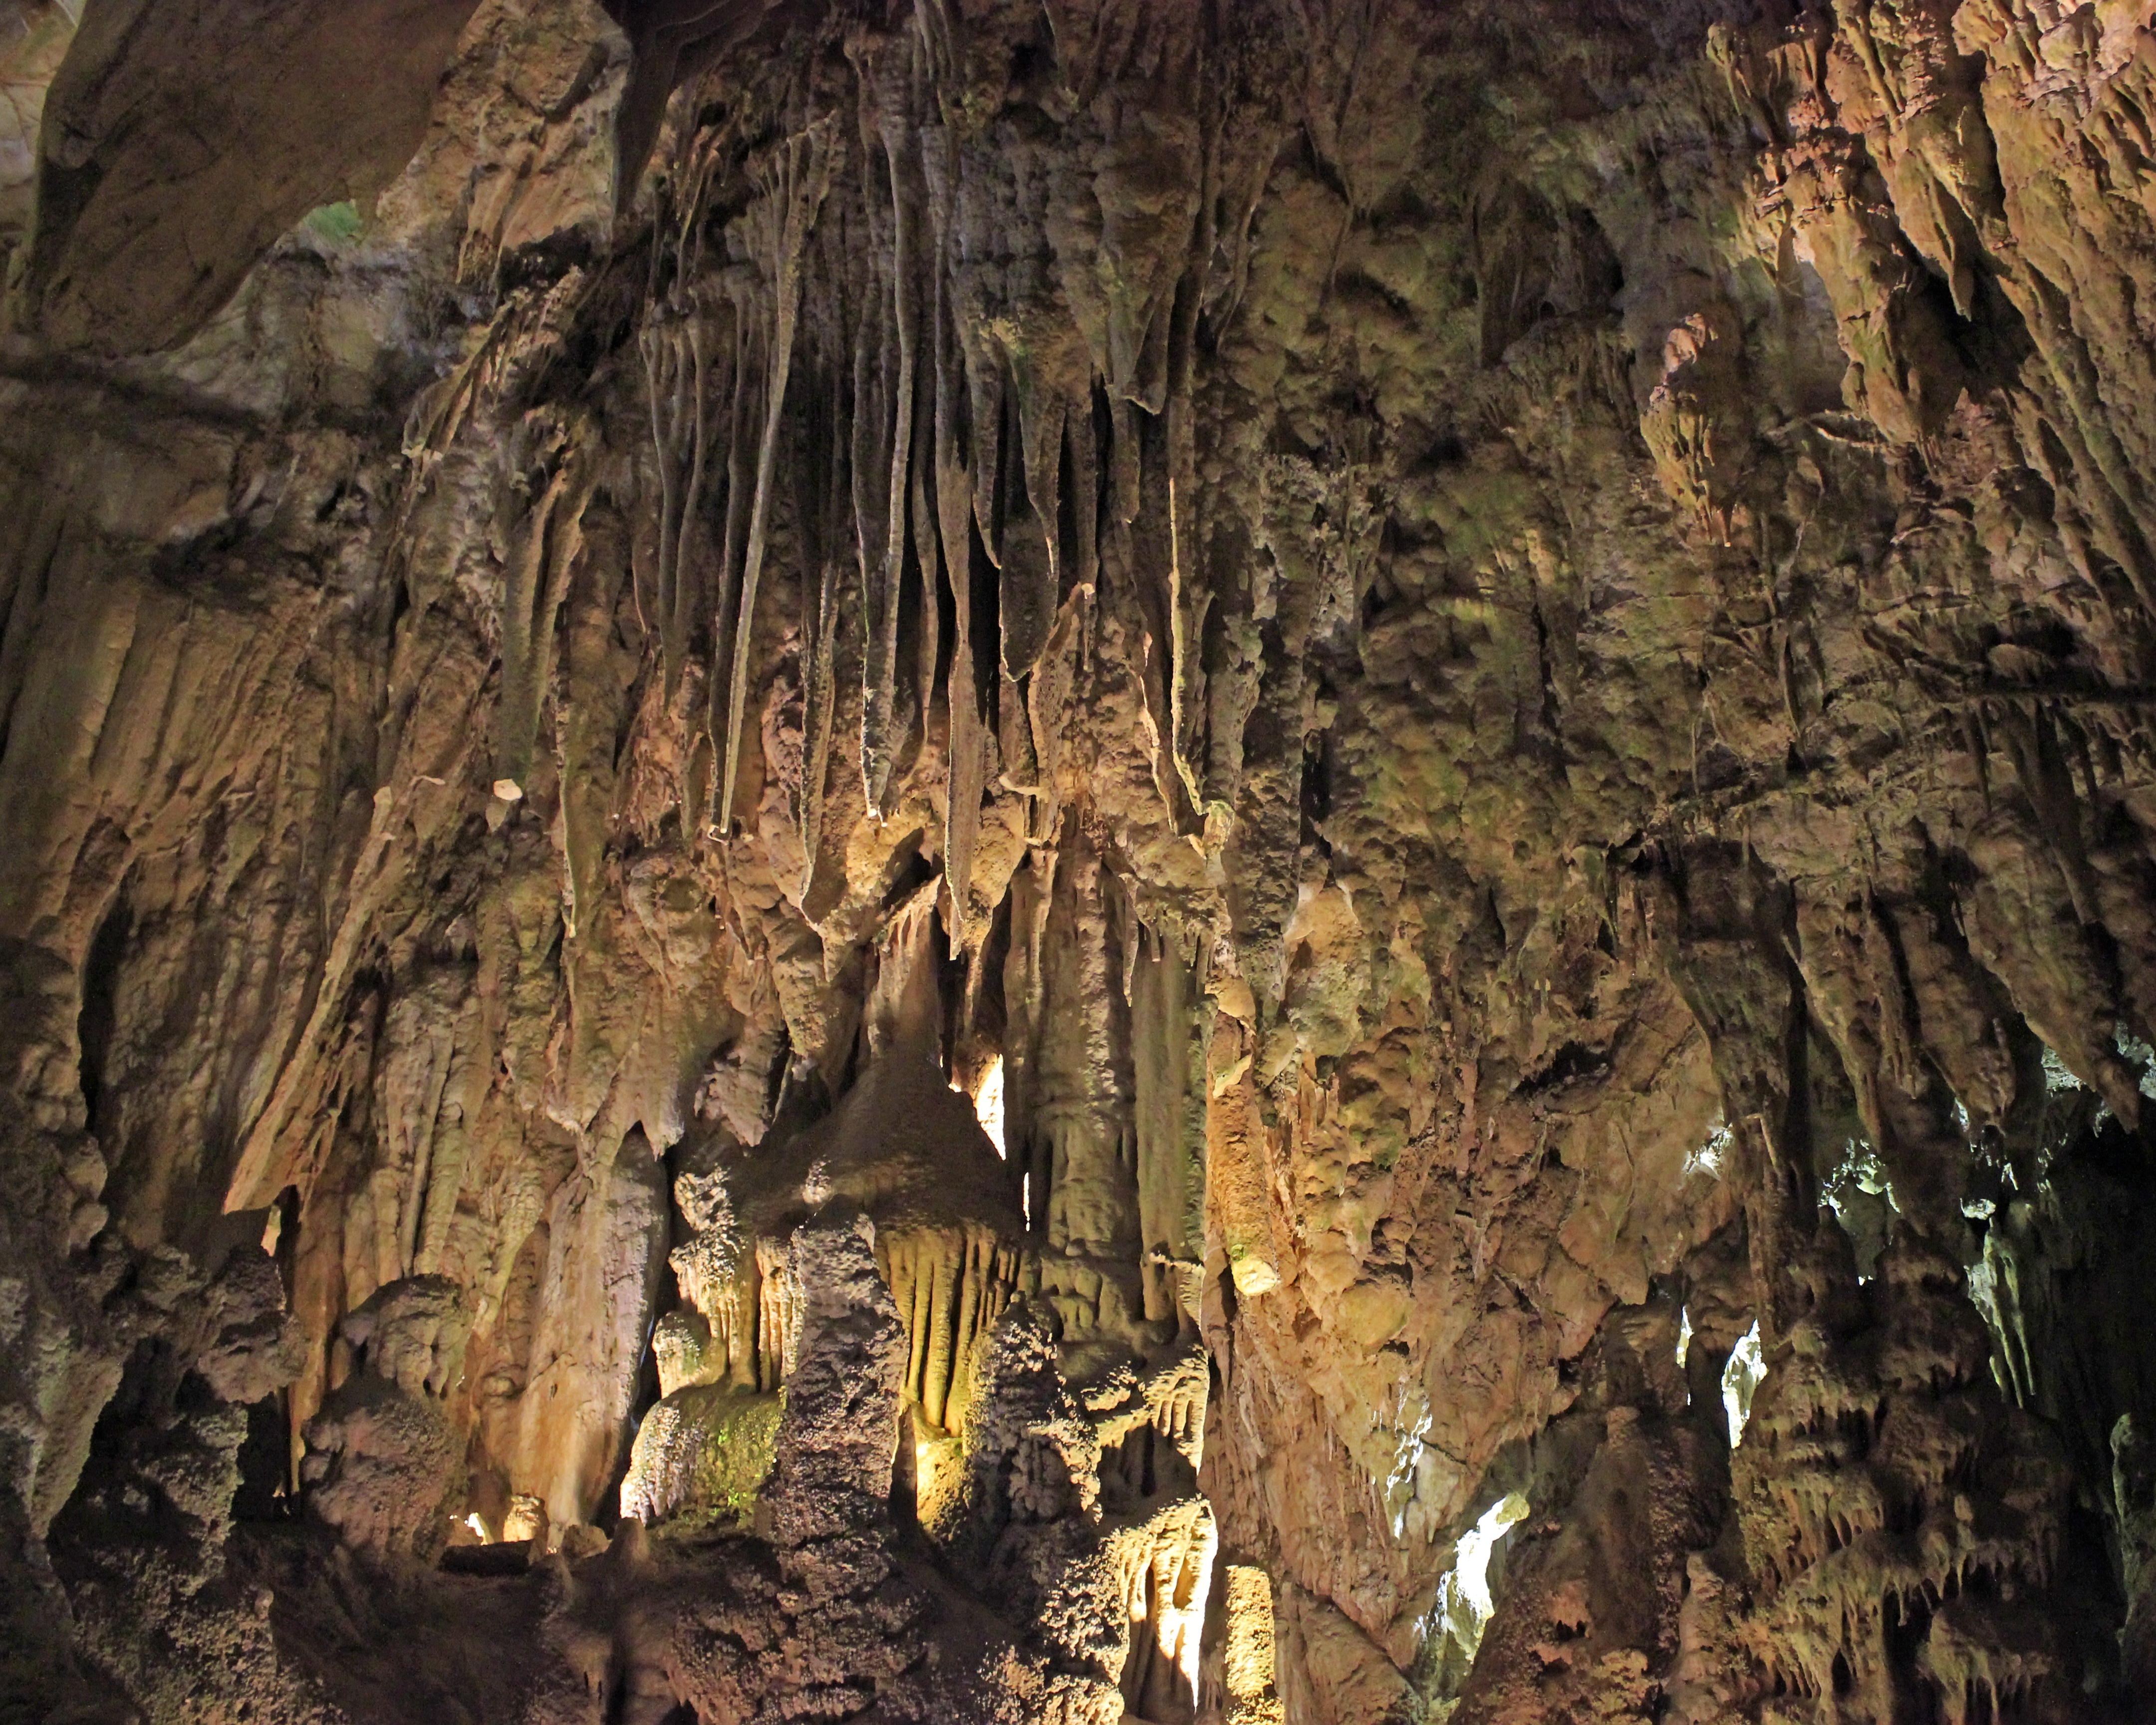
nature, rock, light, antique, adventure, old, spooky, wall, stone, tunnel, tourist, travel, dark, formation, underground, cave, natural, ancient, attraction, death, tourism, scary, fear, serbia, geology, earth, creepy, history, horror, geological, mineral, caving, stalagmite, stalactite, landform, stalactites, stalagmites, speleology, geographical feature, pit cave, speleothem, resava cave